Italian aircraft carrier Giuseppe Garibaldi

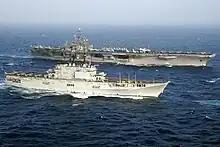
"Giuseppe Garibaldi" and the US aircraft carrier operate near each other in the Atlantic Ocean while participating in Majestic Eagle 2004, a multinational war exercise conducted off the coast of Morocco.

In 1999 with the Kosovo War in the Balkans, Italy committed Harrier AV-8B II+ fighters embarked aboard "Giuseppe Garibaldi" from 13 May to early June 1999. The planes carried out 30 sorties in 63 hours of flight. The aircraft used Mk 82 GBU-16 bombs and AGM-65 Maverick missiles. The Italian naval force, in addition to the aircraft carrier "Giuseppe Garibaldi" with her air group, included the .